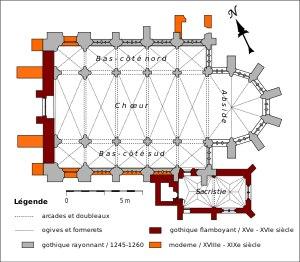
L’abbaye Saint-Martin-aux-Bois, de son premier nom abbaye de Rurecourt ou Ruricourt, est une ancienne abbaye pour hommes située dans le village français de Saint-Martin-aux-Bois dans l’Oise, en région des Hauts-de-France. Elle a été fondée vers 1080, soit par un groupe de moines indépendants, soit par des chanoines réguliers de saint Augustin ; les jésuites ont également été présents dans l'abbaye entre 1675 et 1772. Les six derniers moines se sont dispersés en 1790.